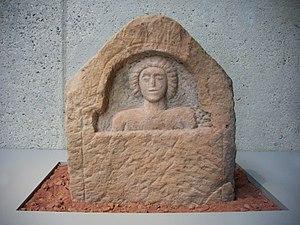
Stèle funéraire gallo-romaine en grès, découverte dans la nécropole de Croix-Guillaume en Saint-Quirin (Moselle, France), conservée au musée du Pays de Sarrebourg.
Le site de hauteur de la Croix-Guillaume à Saint-Quirin est un hameau de la période romaine situé à une vingtaine de kilomètres de l’agglomération antique de Pons Saravi, l’actuelle Sarrebourg, dernière étape de la voie antique Langres-Strasbourg, pendant la période romaine, avant le col de Saverne. Ce plateau de 7 000 m² environ, constitué de grès, culmine à 487 m de haut et domine à l’Est la vallée de la Sarre rouge et à l’Ouest la vallée de la Sarre blanche. Depuis le XVIIIᵉ siècle, le site attire les érudits et les premières investigations archéologiques sont réalisées à partir de 1962, à travers quelques sondages, puis récemment entre 1994 et 1999. Le mobilier archéologique découvert sur ce site, comme le mobilier céramique, métallique, etc., ainsi que les nombreuses stèles ou fragments de stèles funéraires ou votives, les monuments en ronde-bosse, comme les statues de culte des cavaliers dits à l’anguipède, sont conservés et exposés en partie au musée du pays de Sarrebourg. Ce site est inscrit aux monuments historiques depuis le 11 septembre 2003.